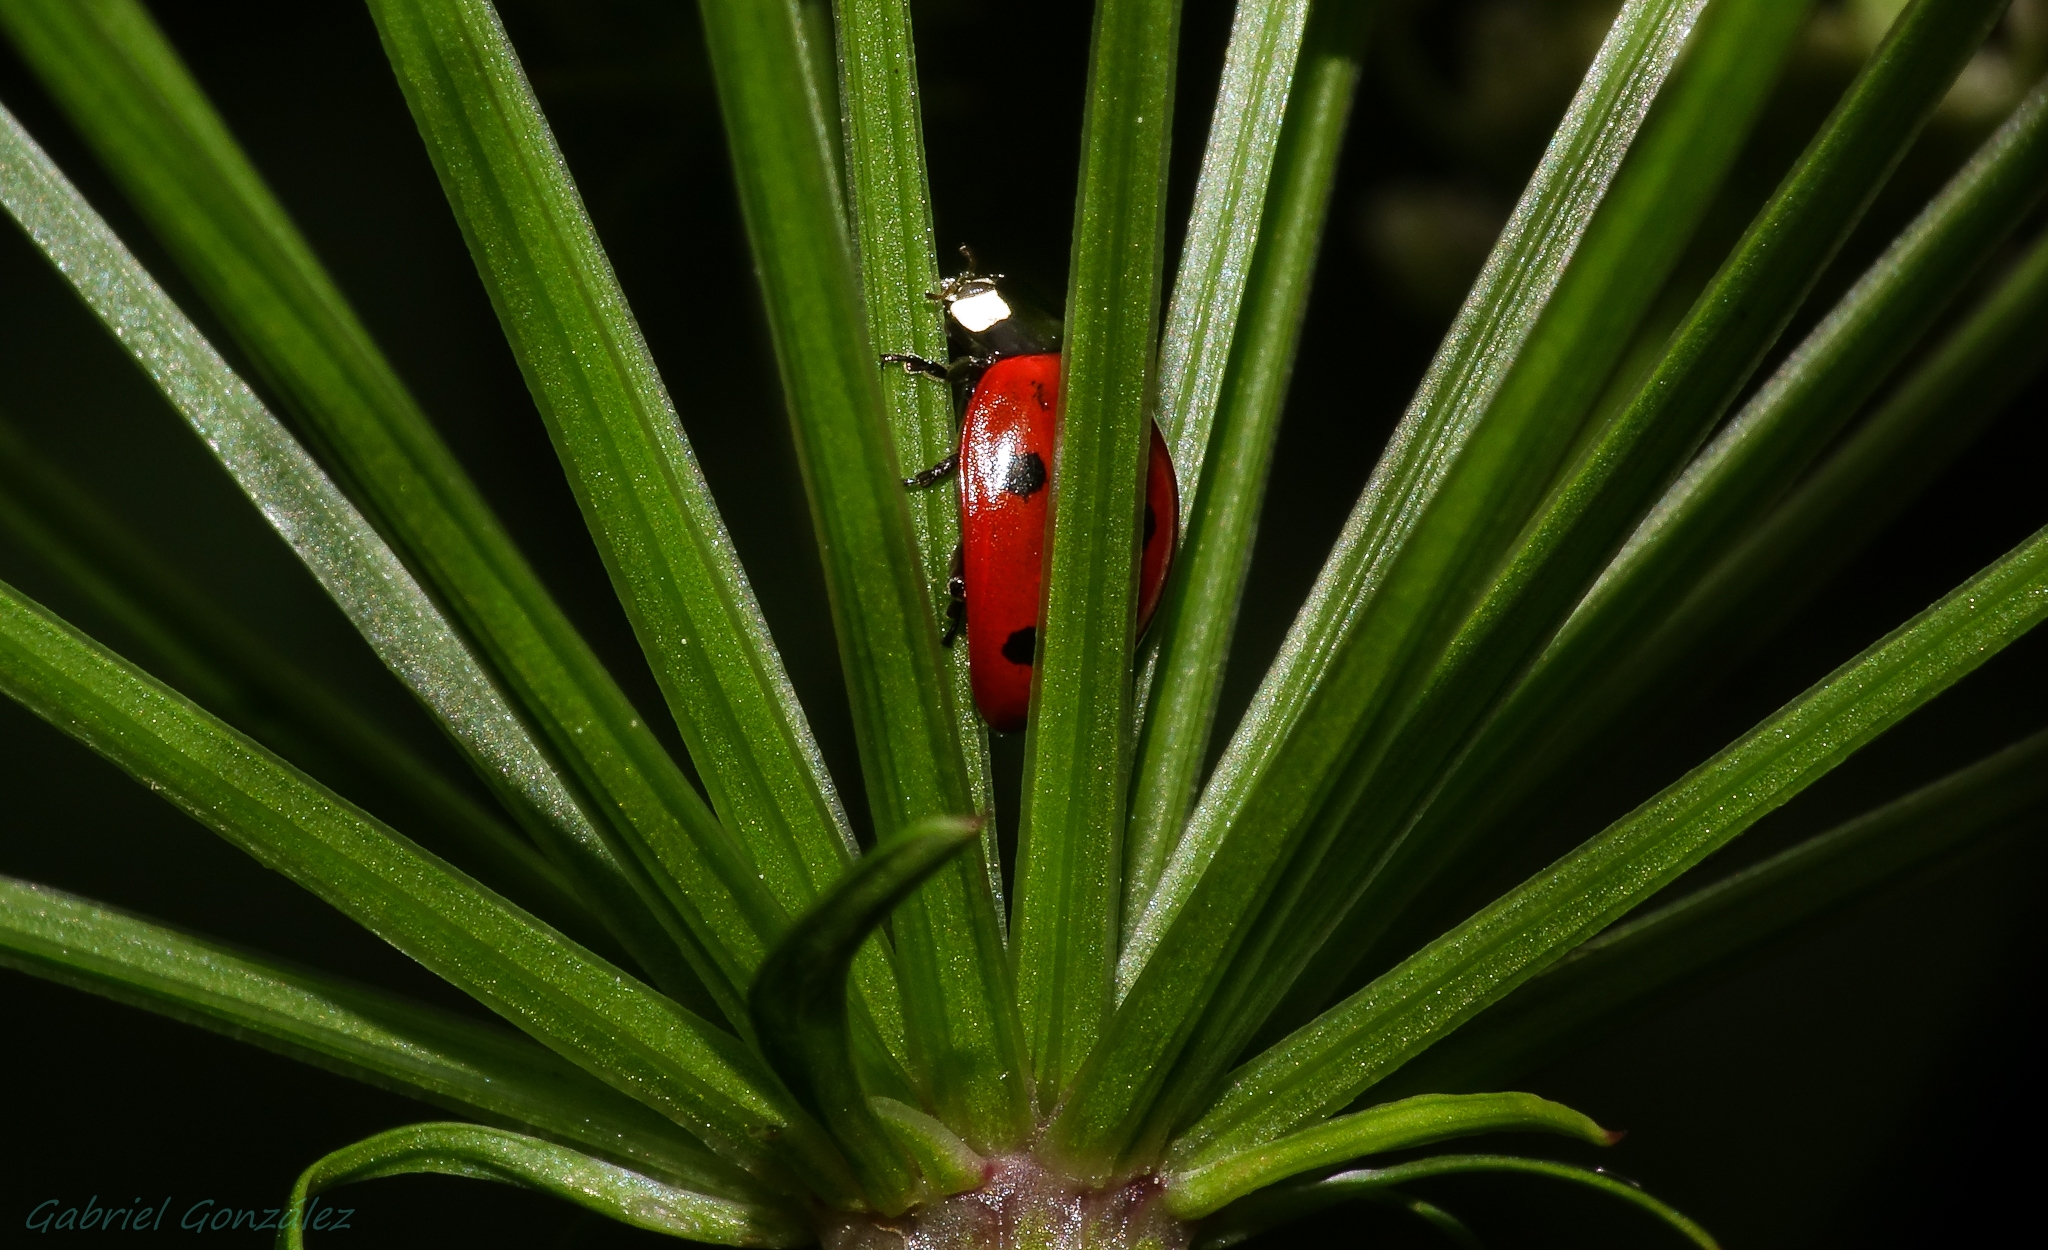
tree, nature, grass, branch, plant, leaf, flower, green, macro, botany, flora, close up, animals, naturaleza, ggl1, gaby1, xovesphoto, animales, sonyrx10, rx10, raynox150, gphoto, gabrielcorua, xelodegalicia, macro photography, flowering plant, plant stem, woody plant, land plant, arecales, palm family